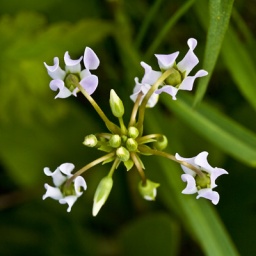
Shooting Star plant. I discovered in our wild flower garden in the front yard of our home in Outagamie County.